Alexis Busin

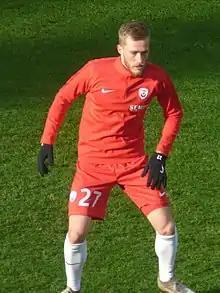
Busin in 2019

Alexis Busin (born 7 September 1995) is a French professional footballer who plays as a midfielder for club Boulogne.